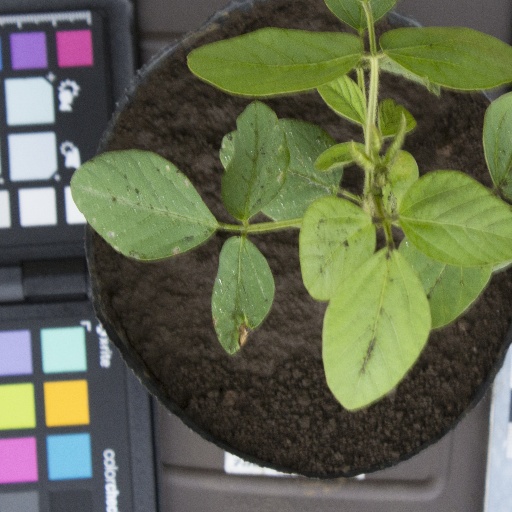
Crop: soybean